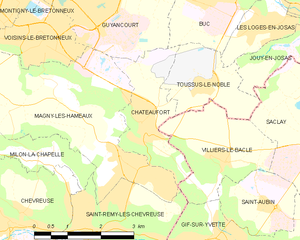
Carte des communes françaises Châteaufort